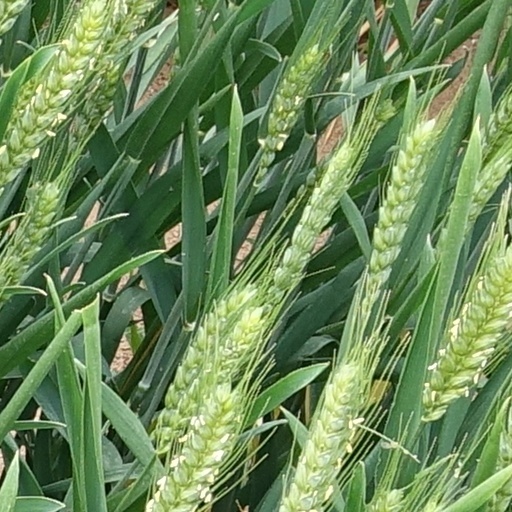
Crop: wheat